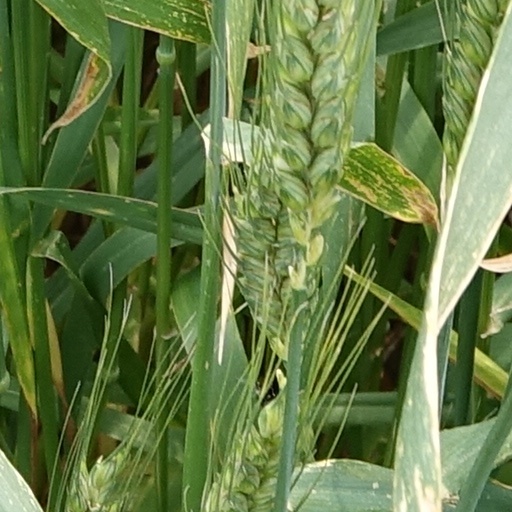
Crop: wheat